Pablo Hasél

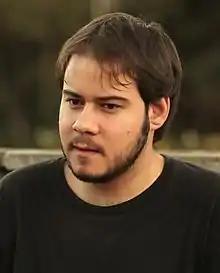
Hasél in 2011

Pablo Rivadulla Duró (born 9 August 1988), known artistically as Pablo Hasél, is a Catalan rapper, writer, poet, and political activist. His songs and actions, often controversial and in support of far-left politics, have led to a number of criminal charges and convictions in his country. In June 2020 he was sentenced to six months in prison for pushing and spraying washing-up liquid at a TV3 journalist and to two and a half years for kicking and threatening a witness in the trial of a policeman. He was imprisoned on 16 February 2021 on a nine-month sentence for recidivism in insulting the Spanish monarchy, insulting the Spanish army and police forces, and praising terrorism and banned groups. This has been labeled an attack on free speech by certain groups both in Spain and overseas, including Amnesty International, and led to numerous protests and riots.